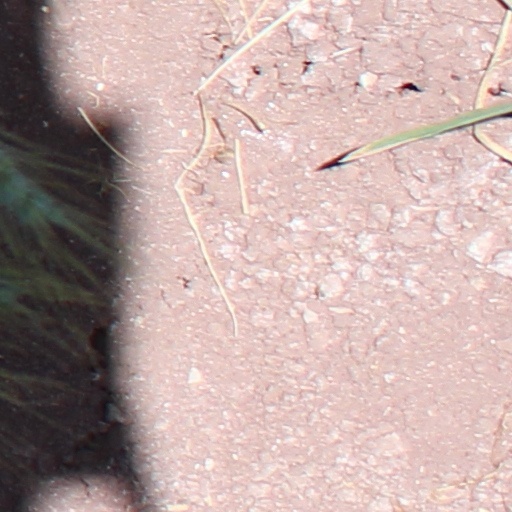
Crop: wheat